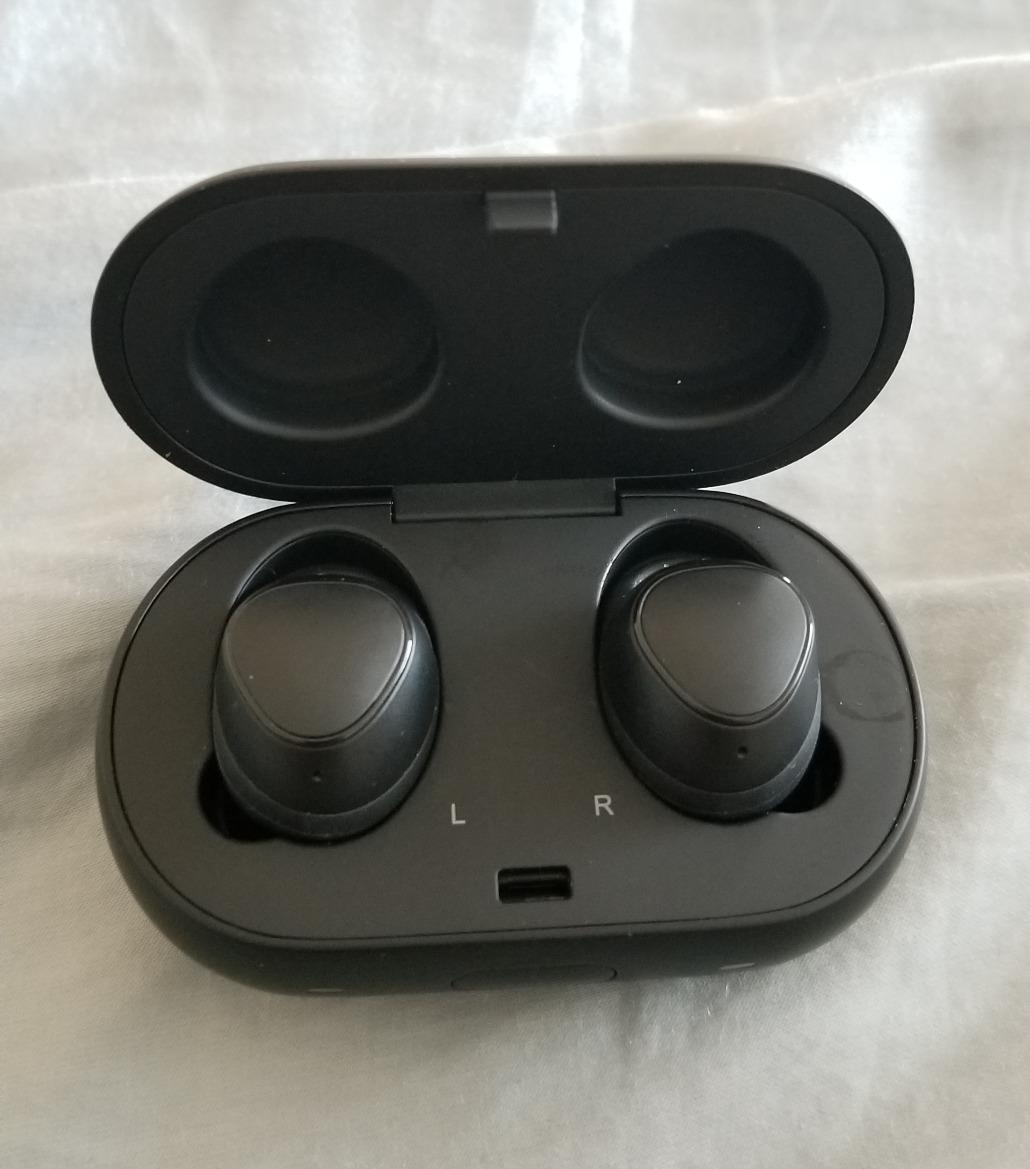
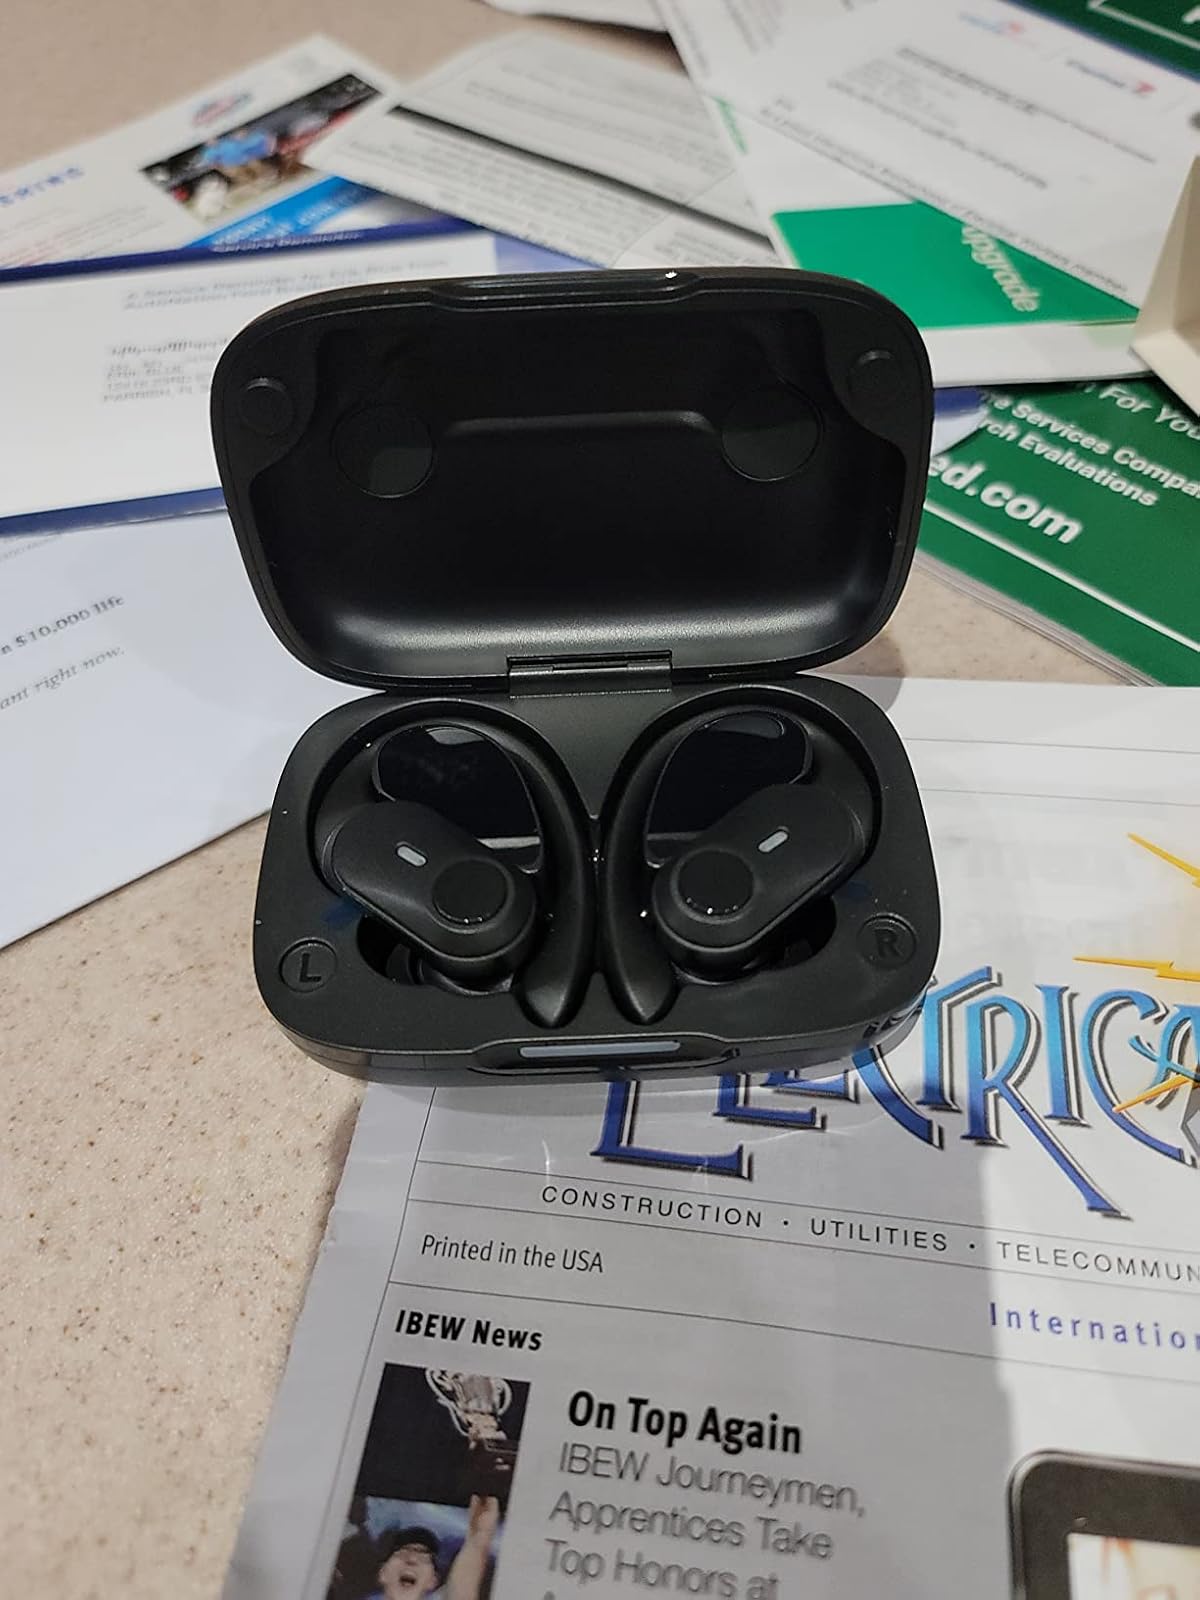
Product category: earbuds
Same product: no